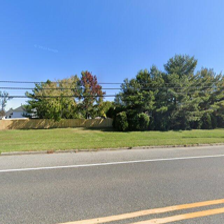
Label: streetView